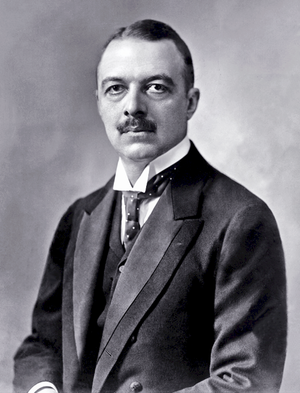
Ici sont pris en compte le chef de district et le Statthalter à 1861.